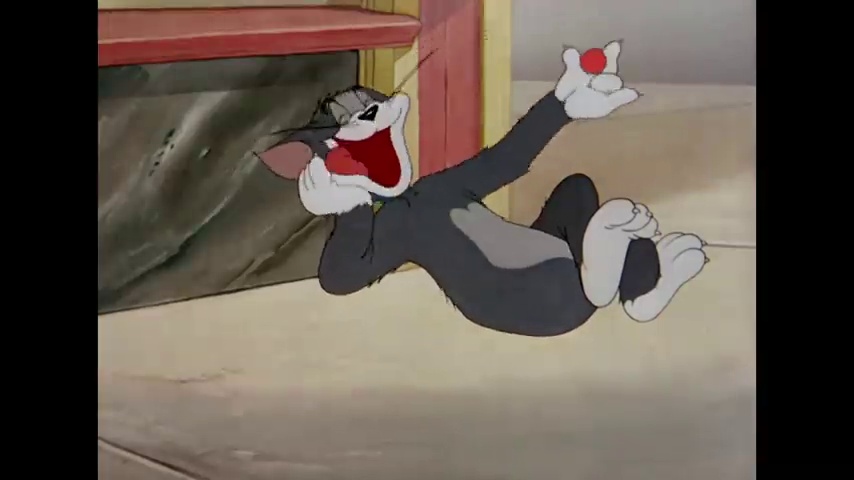
Portrait style: Cartoon Portrait